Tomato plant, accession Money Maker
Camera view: bottom (45 deg); turntable rotation: 90 degrees
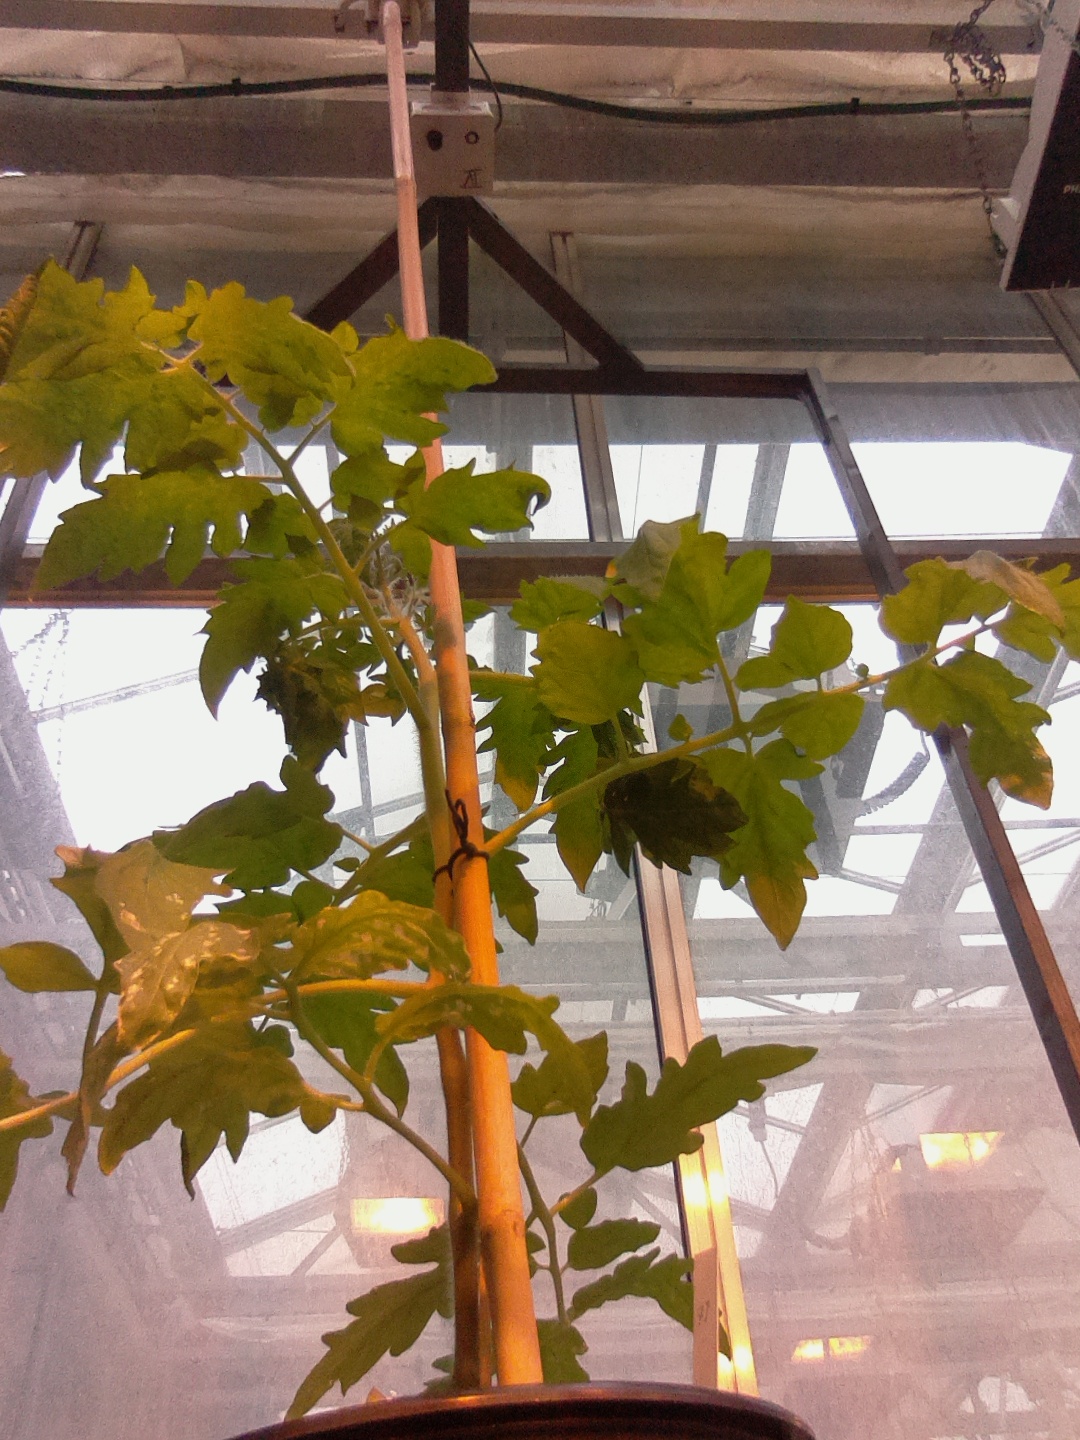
BBCH growth stage 51: First inflorence visible, visible closed flower bud